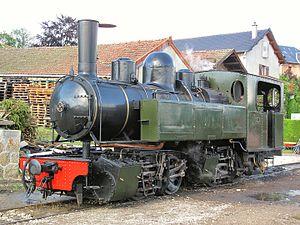
Première présentation au public de la Mallet n°101 POC en chauffe après restauration, à Tence (Haute-Loire) sur le chemin de fer touristique Voies Ferrées du Velay le 21 mai 2011.
Le Velay Express, précédemment appelé Voies ferrées du Velay, est un chemin de fer touristique et historique, situé sur les départements de la Haute-Loire et de l'Ardèche. Il est géré par l'association VFV, au statut loi de 1901, qui fait circuler des trains touristiques sur la ligne, à voie métrique, de Raucoules-Brossette à Saint-Agrève, section de l'ancien réseau du Vivarais, en Auvergne. La ligne était auparavant exploitée jusqu'à Dunières, mais cette dernière section a été fermée en 2015.
Blanc-Misseron est le « nom constructeur » donné au matériel roulant ferroviaire et notamment aux locomotives à vapeur construites autrefois par la société anonyme Ateliers de construction du Nord de la France dans l'usine située à Blanc-Misseron, sur les communes de Quiévrechain et Crespin dans le département du Nord. Cette société était une filiale créée, en 1882, par la société anonyme belge La Métallurgique de Tubize dans le Hainaut.
La liste des locomotives protégées aux monuments historiques, recense les locomotives de France classées ou inscrites aux monuments historiques.